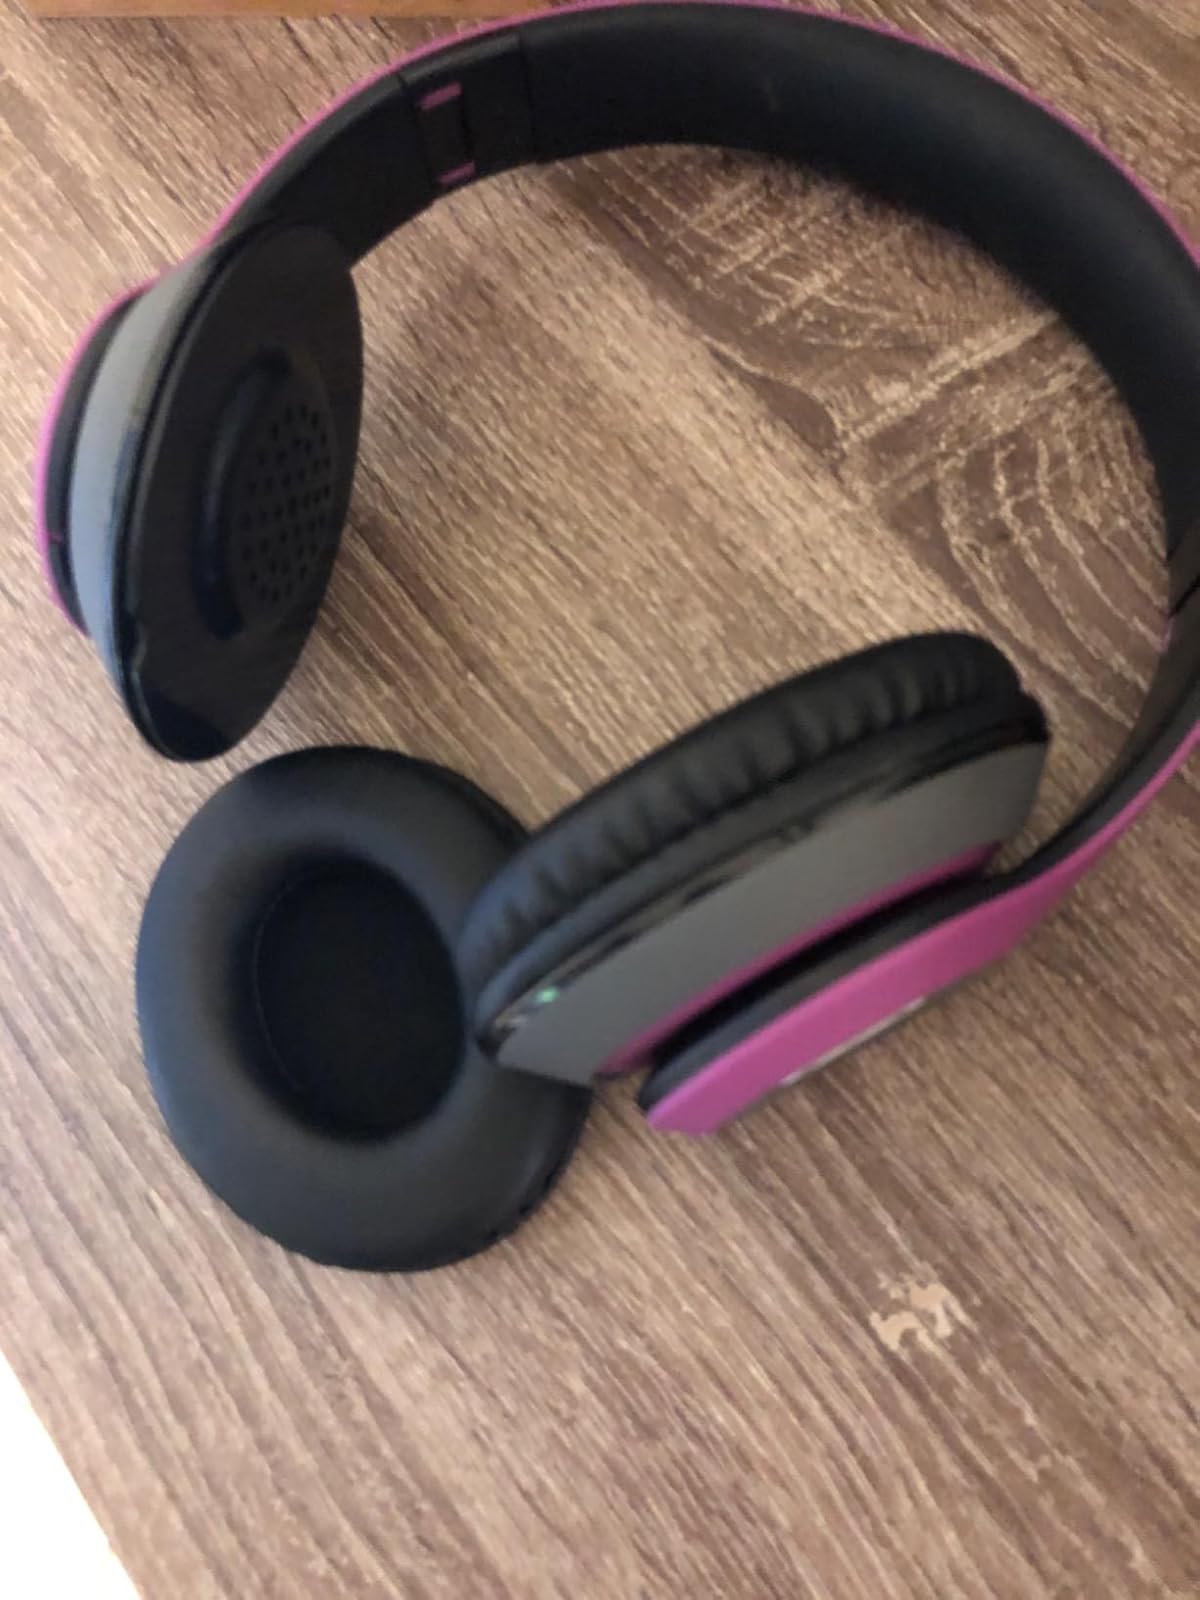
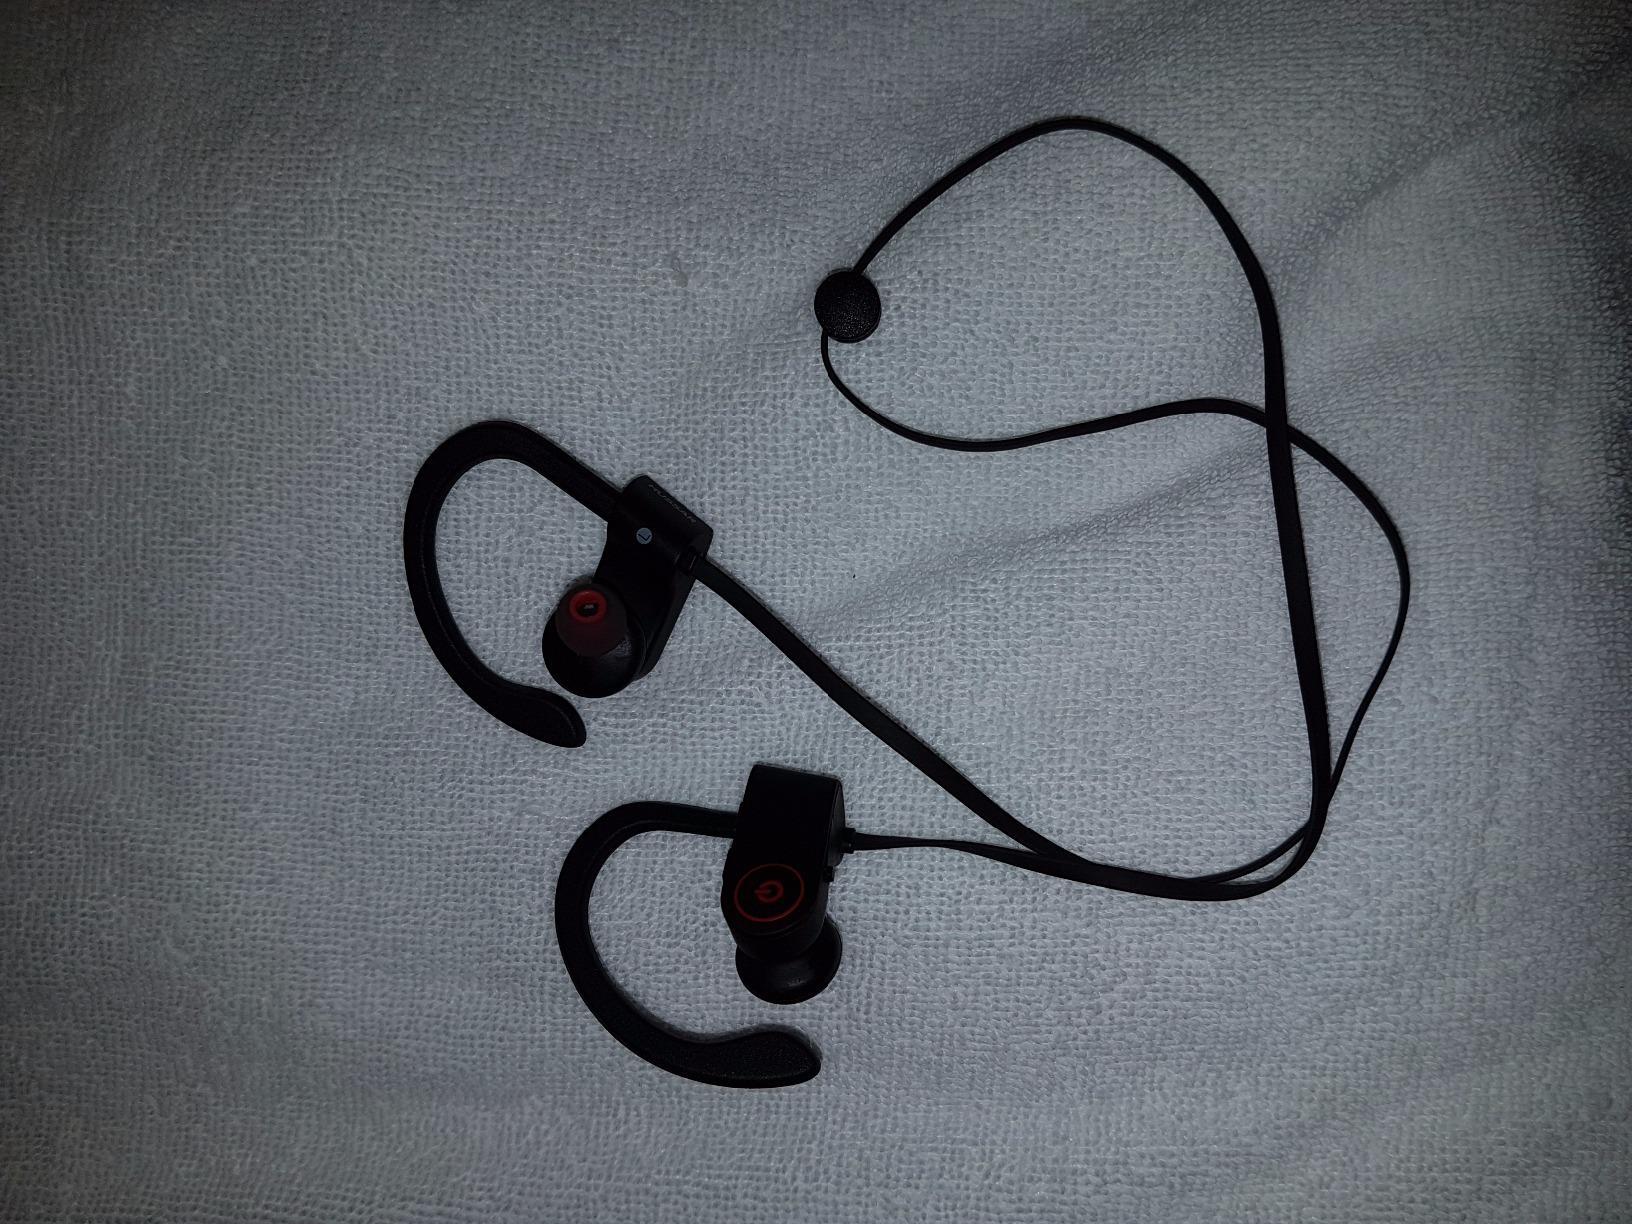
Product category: headphones
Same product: no